Fuzz Face

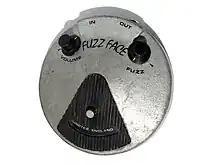
Arbiter Fuzz Face, ca. 1967

The Fuzz Face is an effects pedal for electric guitar, used also by some electric bass players. It is designed to produce a distorted sound referred to as "fuzz", originally achieved through accident such as broken electrical components or damaged speakers.